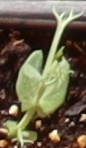
Label: Field Pea